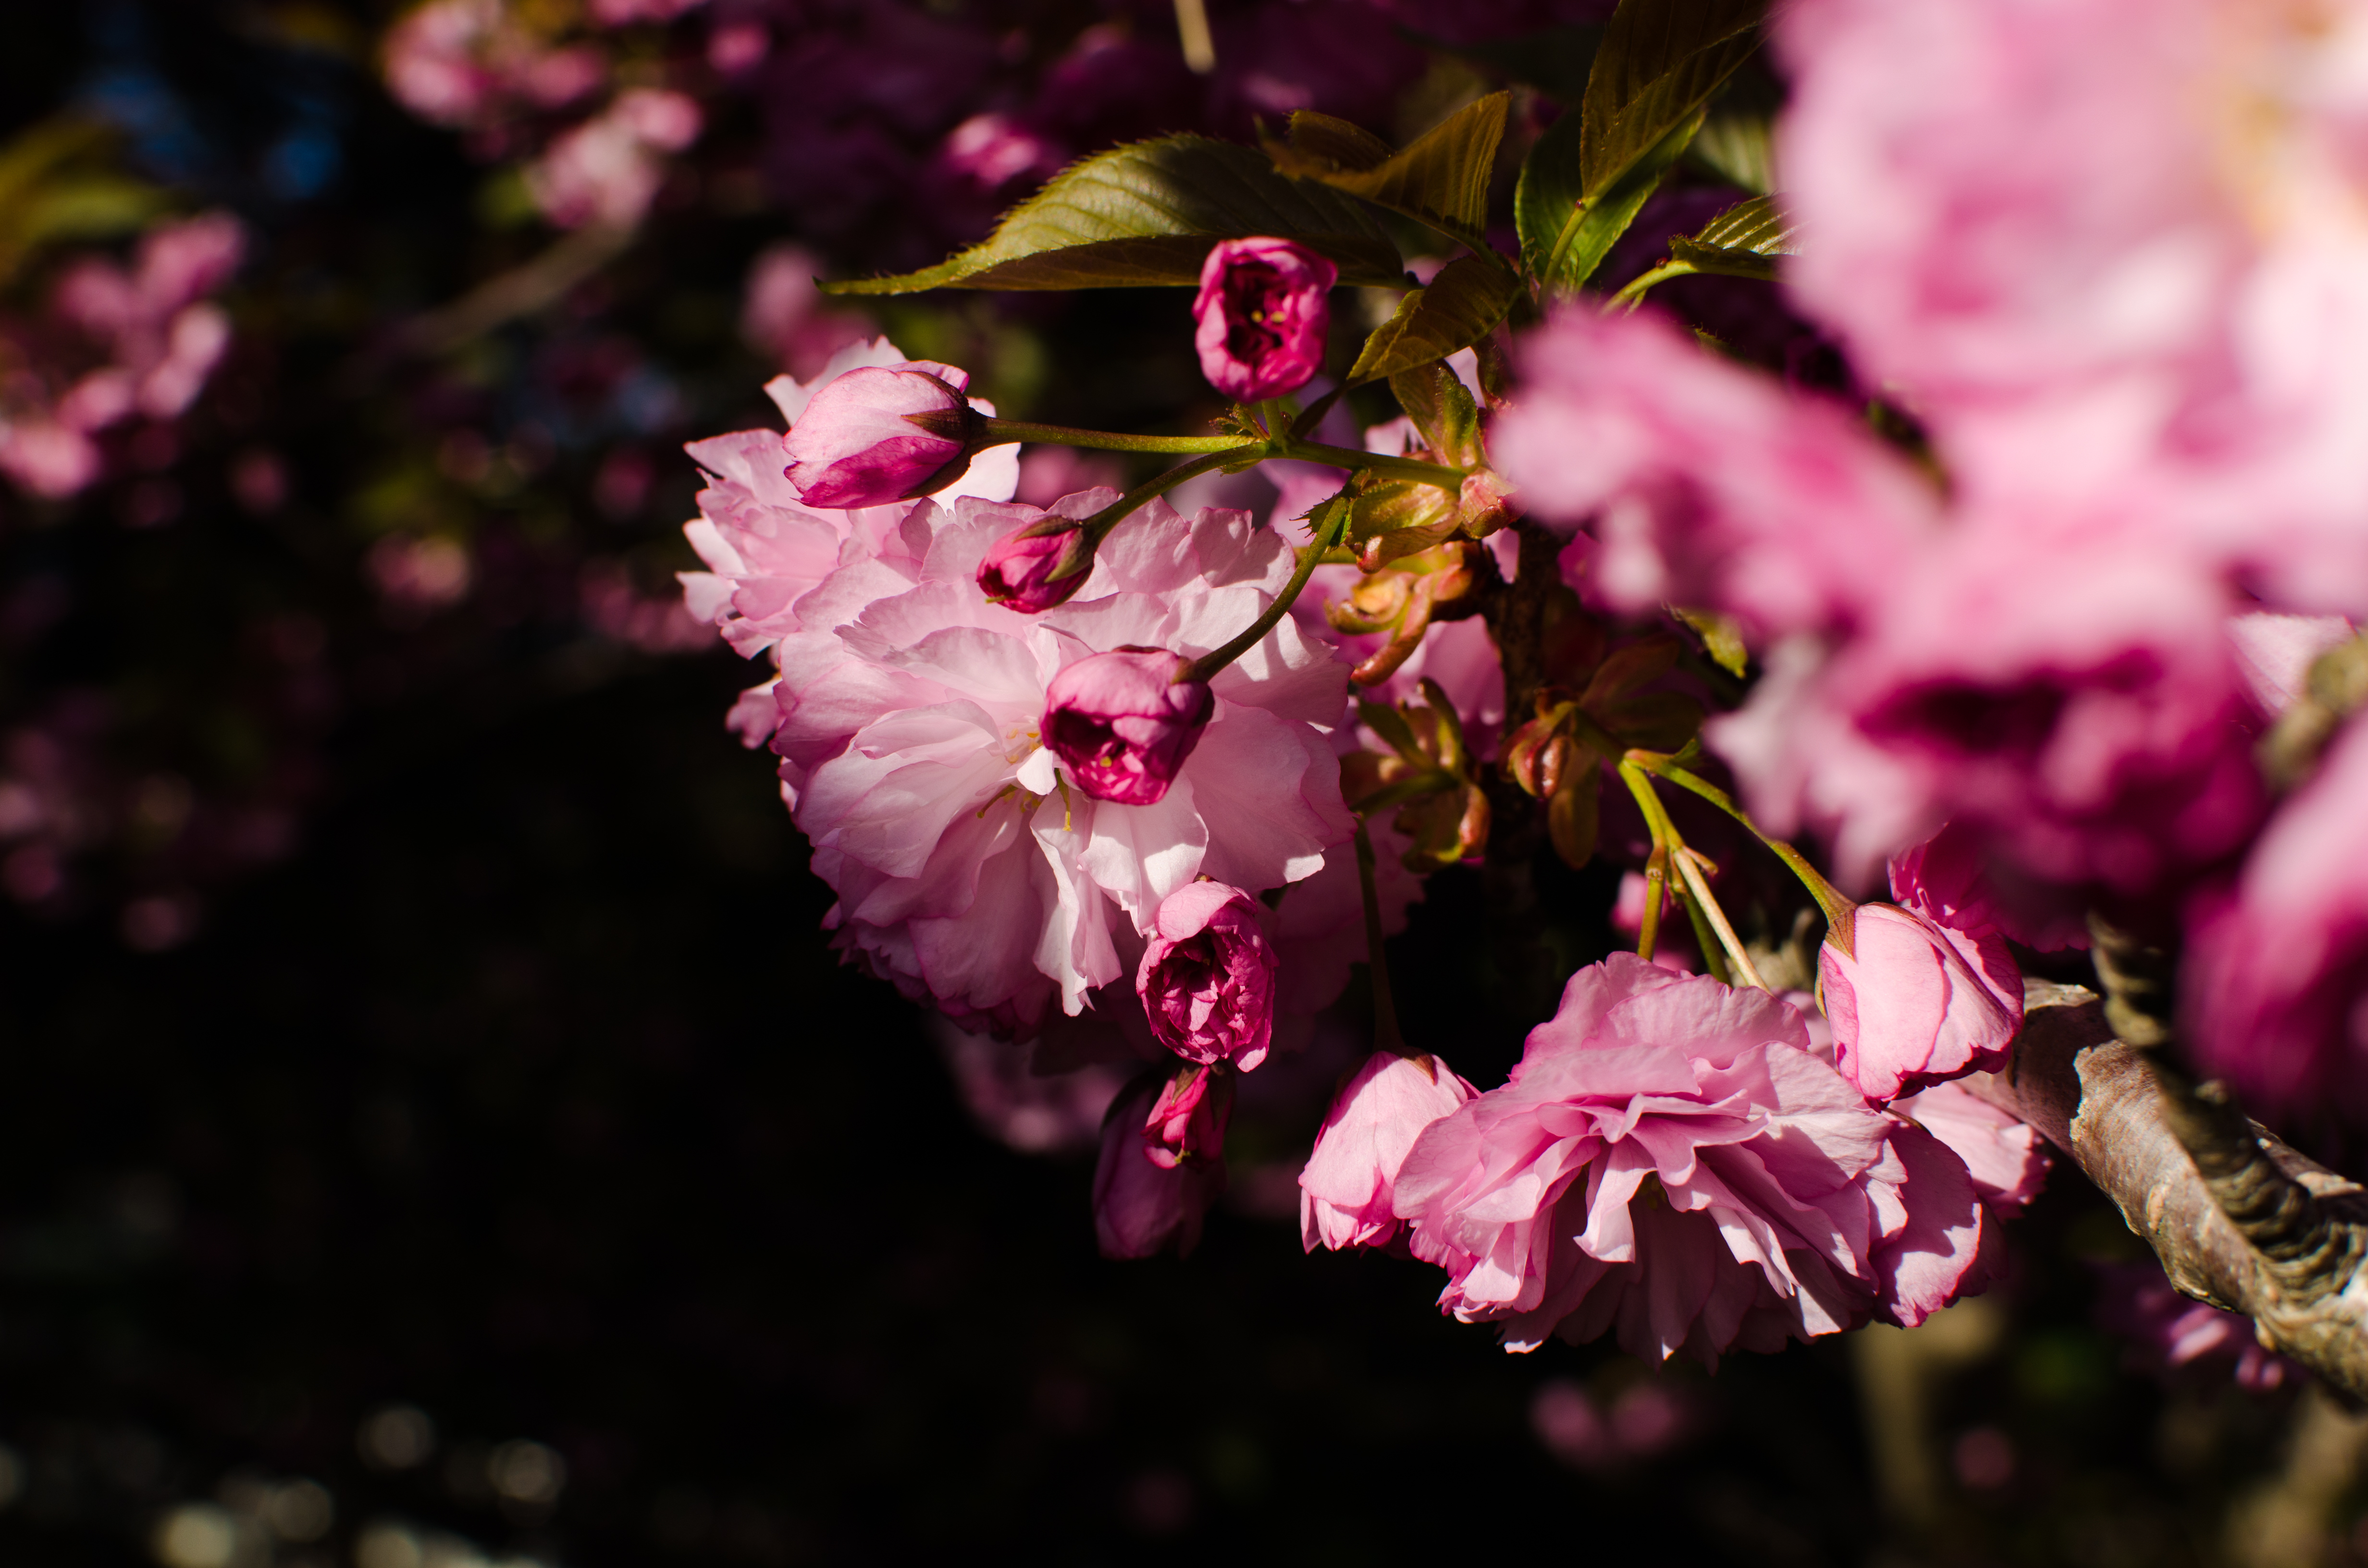
tree, nature, branch, blossom, plant, leaf, flower, petal, bloom, spring, macro, botany, pink, flora, season, cherry blossom, flowers, close up, shrub, buds, macro photography, flowering plant, land plant